Roman pizza

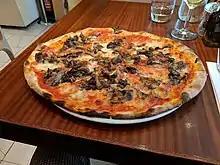
A Roman style pizza with a thin, crispy crust

Roman pizza is a style of pizza originating in Rome, but now widespread, especially in central Italy.